Cosette

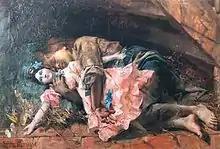
"Cosette with her doll", painting by Léon Comerre (1850–1916)

When he arrives in Montfermeil on Christmas Eve, Valjean finds Cosette fetching a pail of water and accompanies her back to the inn, where he witnesses her mistreatment by the Thénardiers as well as the unkindnesses of their daughters Éponine and Azelma. Valjean leaves the inn and returns with an expensive new doll which he offers to Cosette. At first reluctant, Cosette joyfully accepts it, which infuriates Thénardier; Éponine and Azelma become jealous.